Deepal Shaw

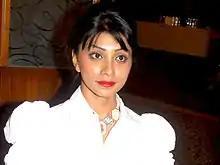
Deepal Shaw in 2012

Deepal Shaw is an Indian actress, and model who has worked in Bollywood movies.